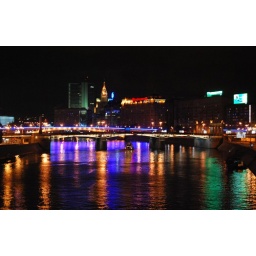
Moscow by night, looking up and down the river from near the Radisson SAS hotel and the glass bridge.Moscow, RussiaSeptember 2008